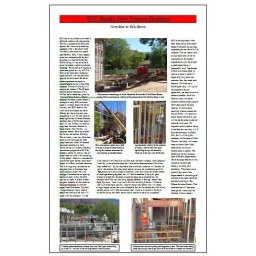
photo news story covering the building of the new science building. all photos by kelly brown